Suramadu Bridge

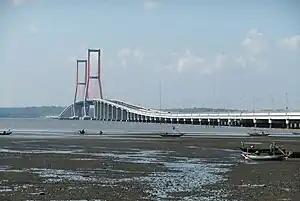
View of the Suramadu Bridge

The Suramadu Bridge (Javanese: "Kreteg Suramadu", Madurese: "Tètè Suramadu"; from the abbreviation of "Surabaya–Madura Bridge") is a cable-stayed bridge between Surabaya on the island of Java and southern Bangkalan Regency on the island of Madura in Indonesia. Opened in June 2009, the bridge is the longest in Indonesia and the second-longest in the Southern Hemisphere. It is the first bridge to cross the Madura Strait.